2010 Formula One World Championship

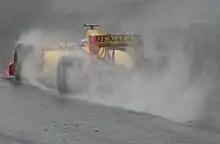
Testing sessions at Jerez were constantly interrupted by heavy rain.

Pre-season testing started at the Circuit Ricardo Tormo in Valencia with seven teams. Ferrari dominated the test session, with Felipe Massa setting the fastest lap times on days one and two. In his first appearance for the team, Fernando Alonso set the fastest overall time on the third day of the test with 1:11.470.